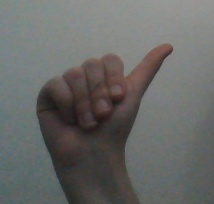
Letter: dhad